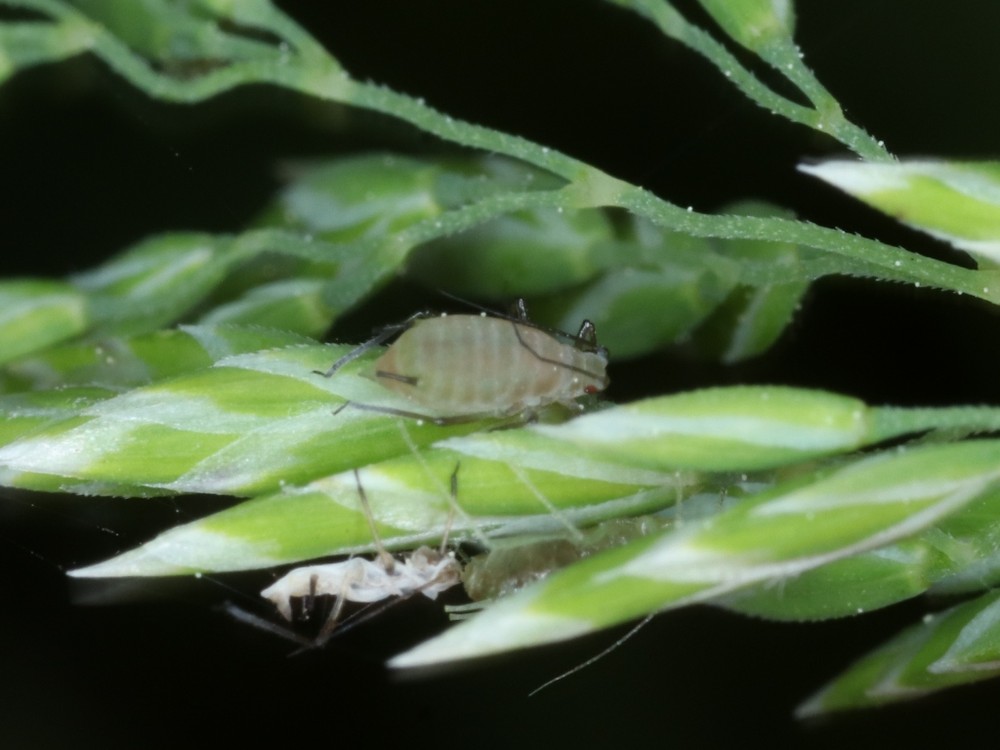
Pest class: english_grain_aphid